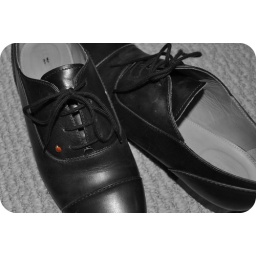
Our house is infested with them, they aren't so cute anymore, but sometimes they show up in funny places.